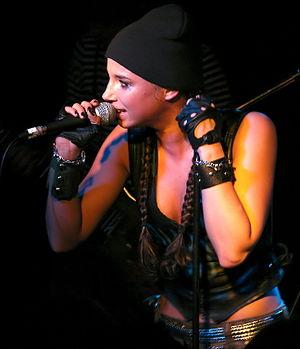
Liza Li, née le 30 mars 1988 à Düsseldorf, est une chanteuse allemande.